Anta da Pedra dos Mouros

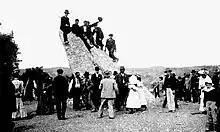
Anta da Pedra dos Mouros

Items found by Ribeiro during his excavations are kept in the Geological Museum in Lisbon. They include a stone axe, flint tools, utensils for domestic use, vases, and human and animal bones. Ribeiro noted that the contents of the tomb had already been disturbed, and that his findings were "not very fruitful". This impression was confirmed by the presence in the spoils of a Portuguese coin dated 1741 and by information from local inhabitants who advised Ribeiro that the tomb had been raided a decade before his excavations. However, contrary to the opinion of Ribeiro (1880) and later authors, the items collected, although scarce, do allow for an overall understanding of the tomb.